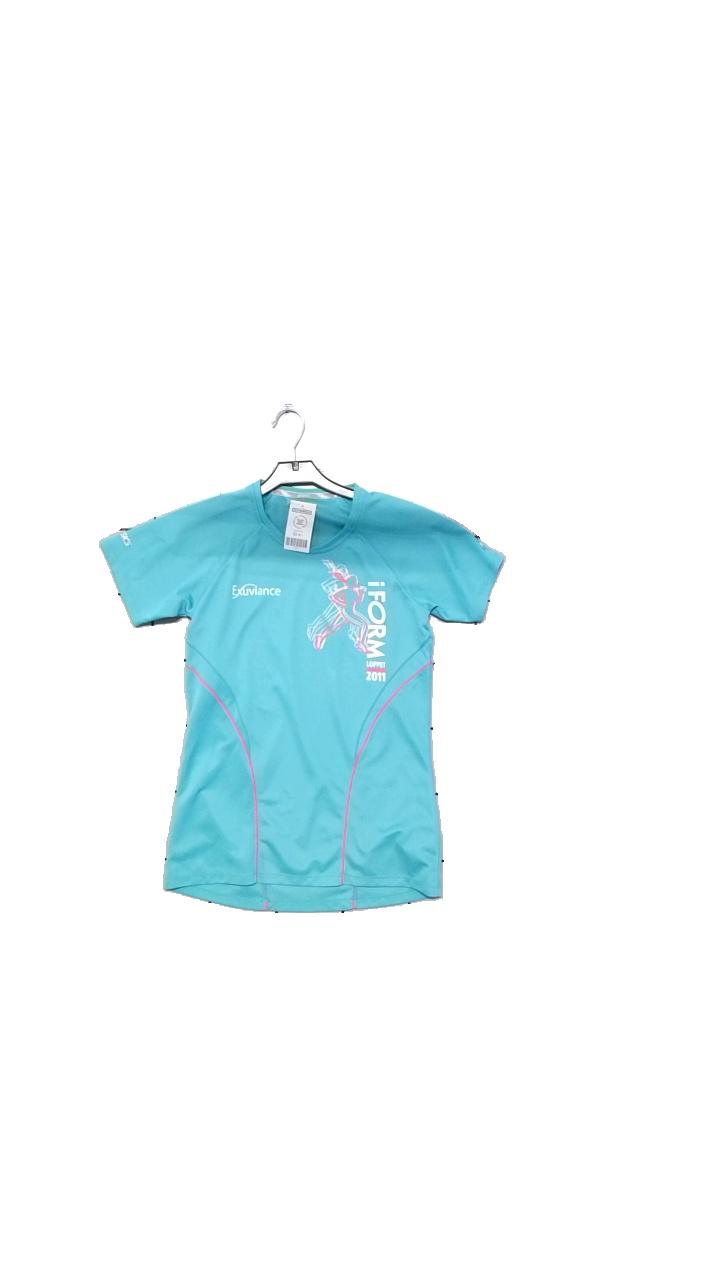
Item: Training Top (Unisex)
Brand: Asics
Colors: Multicolor, Turquoise, Pink
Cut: Regular
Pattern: Logo print
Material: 100% polyester
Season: All
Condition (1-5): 4
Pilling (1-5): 5
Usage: Reuse
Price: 50-100